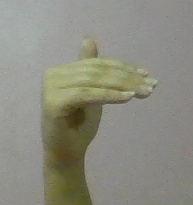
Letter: khaa